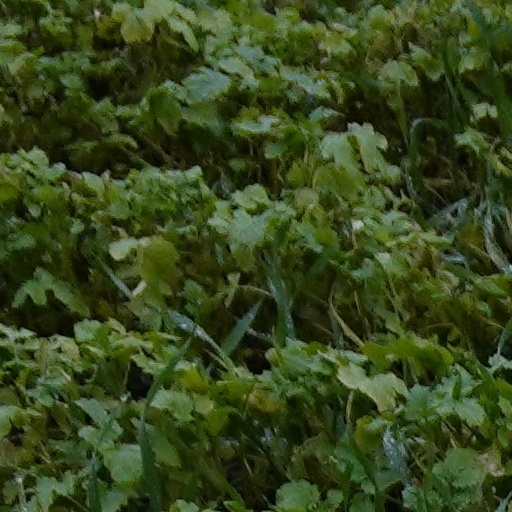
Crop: wheat